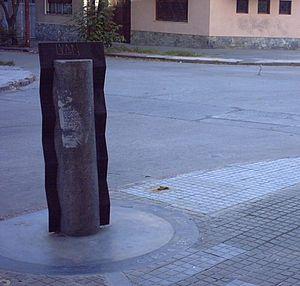
L'Estadio Pocitos est un ancien stade de football uruguayen aujourd'hui disparu. Il était basé à Montevideo. Sa capacité était de 5 000 places.
Ernest Libérati, né le 22 mars 1908 à Oran, en Algérie, et mort le 2 juin 1983, est un footballeur français qui évoluait au poste d'ailier droit.